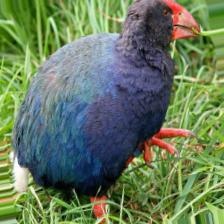
Species: TAKAHE
Scientific name: PORPHYRIO HOCHSTETTERI
ImageNet parent category: european_gallinule